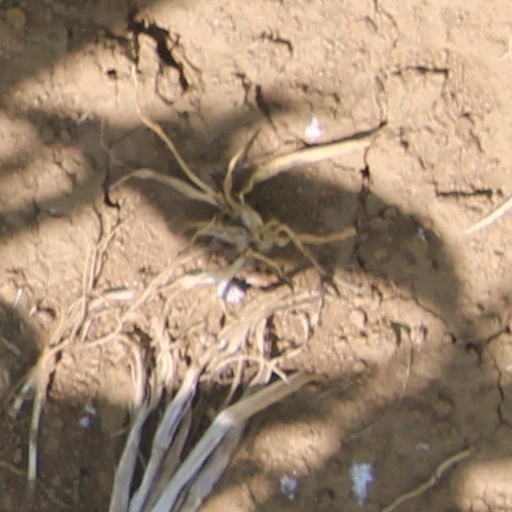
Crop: wheat